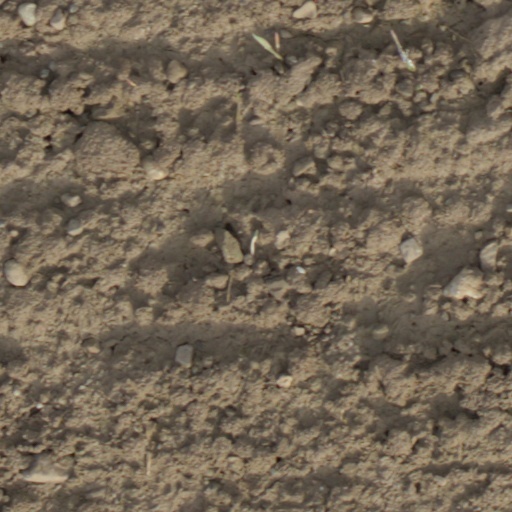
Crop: wheat